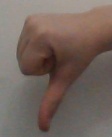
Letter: waw